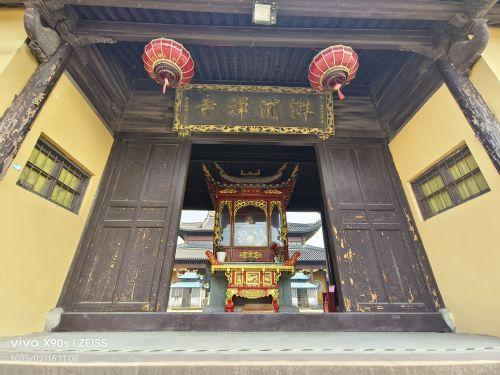
地标名称：洋浦禅寺
所在城市：宁波市·慈溪市